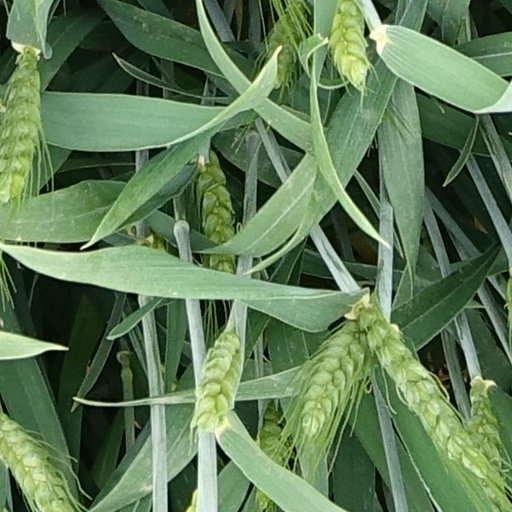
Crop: wheat